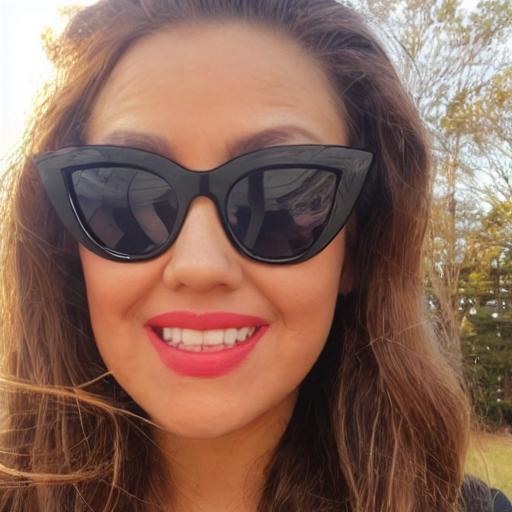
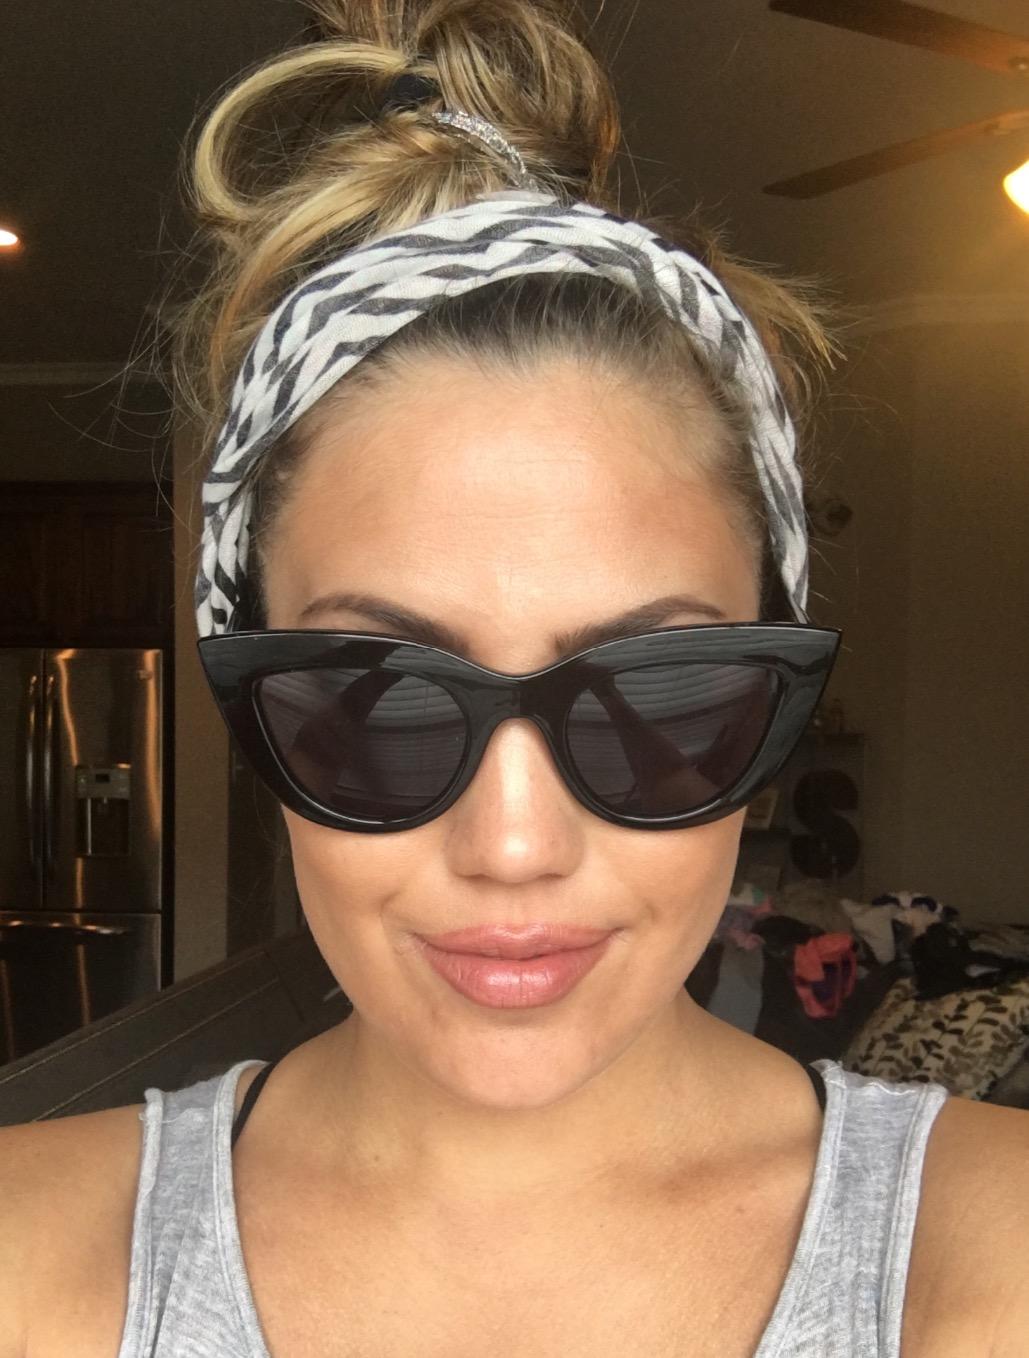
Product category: accessories_sunglasses
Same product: no